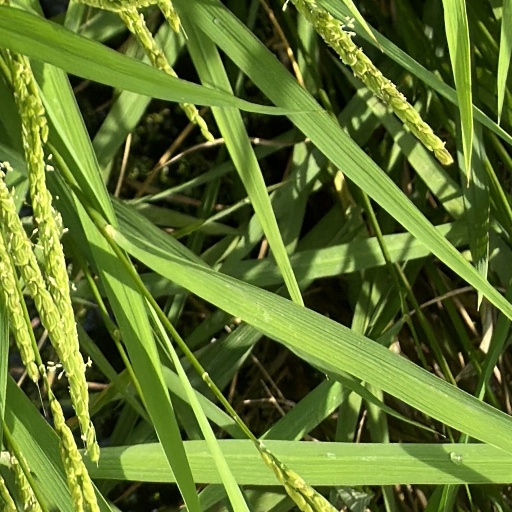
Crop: rice